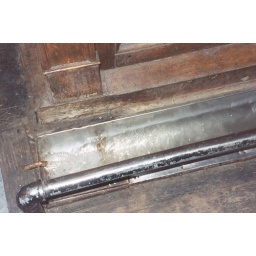
Roslyn, WA / Cicely, AK - The running water spitoon under the footrest at the bar.